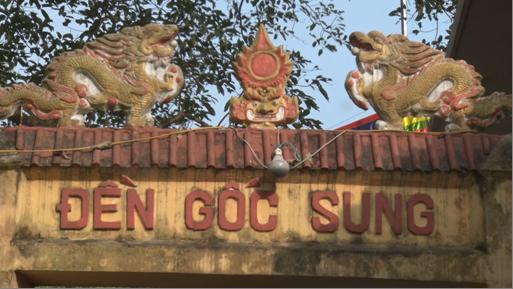
có hai bức tượng hình rồng được điêu khắc ở trên nóc ngôi đền